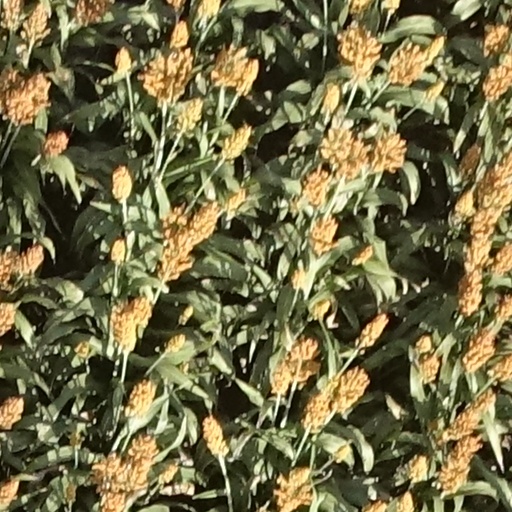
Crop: sorghum